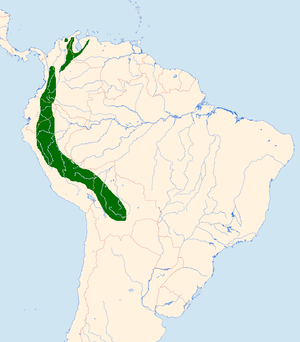
Le Cincle à tête blanche est une espèce d'oiseaux de la famille des Cinclidae présente en Amérique du Sud.